Adeyemo Alakija

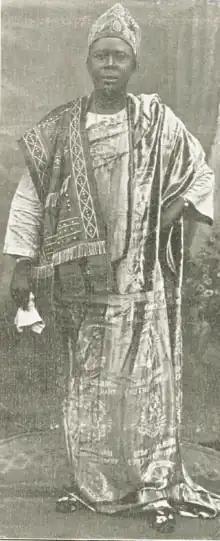

Oloye Sir Adeyemo Alakija, (25 May 1884 – 10 May 1952) was a Nigerian lawyer, politician and businessman. He served as a member of the Nigerian legislative council for nine years starting in 1933. In 1942, he became a member of the governor's Executive Council. Alakija was president of Egbe Omo Oduduwa from 1948 until his death in 1952.